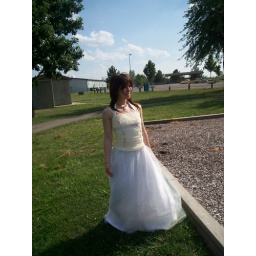
Yuu wearing her white dress in the park.